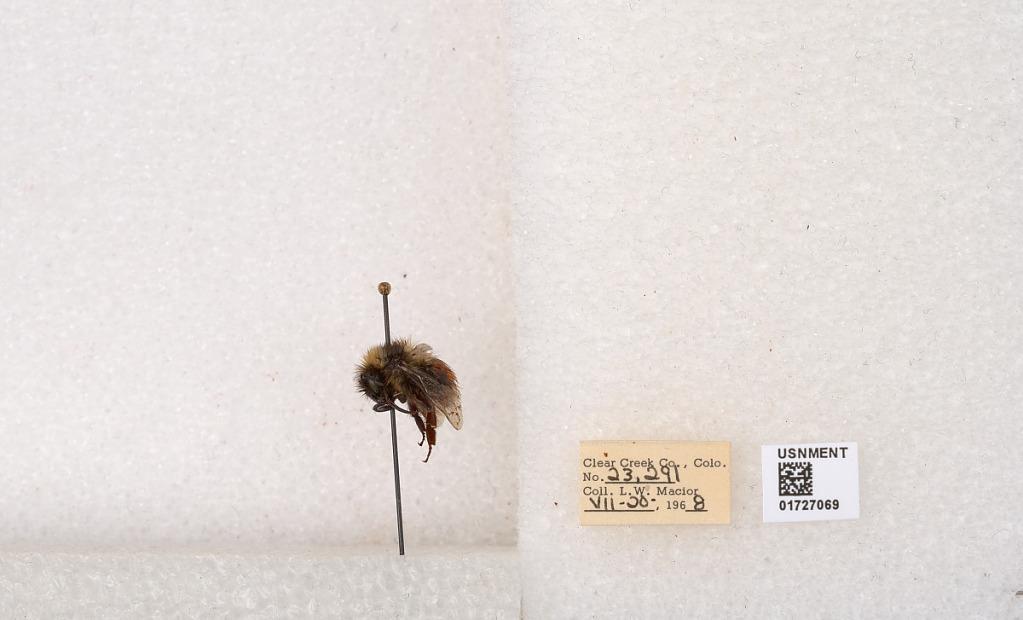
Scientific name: Bombus (Pyrobombus) sylvicola Kirby
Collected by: L. Macior
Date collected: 1968-7-20
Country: United States
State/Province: Colorado
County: Clear Creek
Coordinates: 39.6891, -105.644